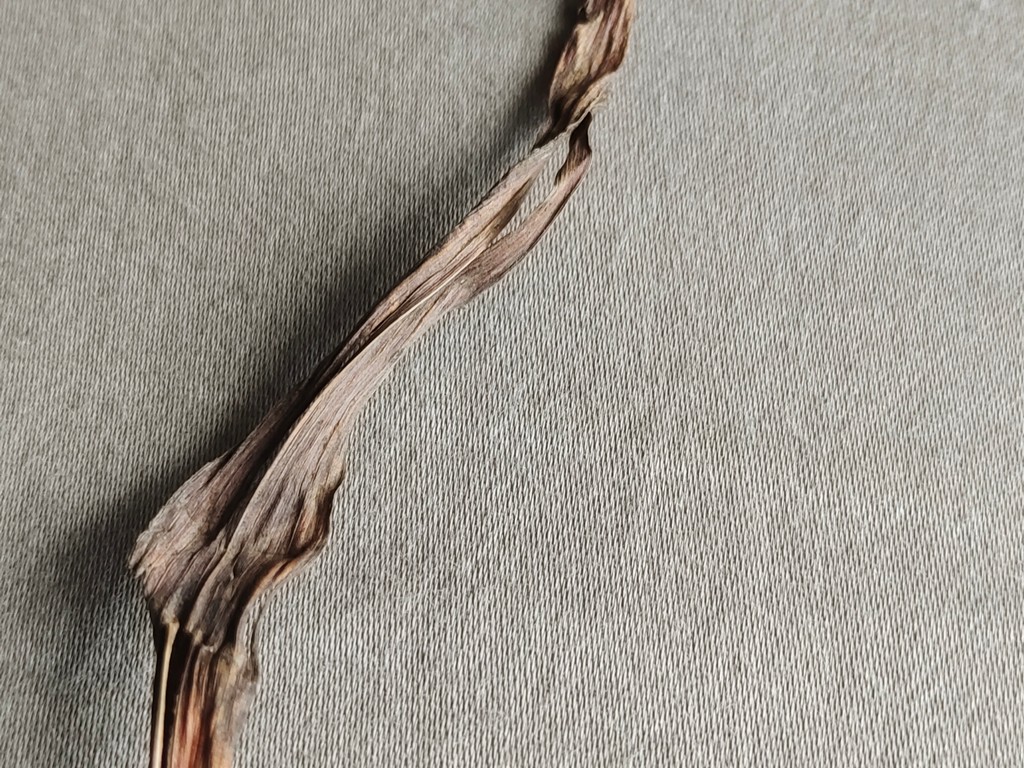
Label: Dried